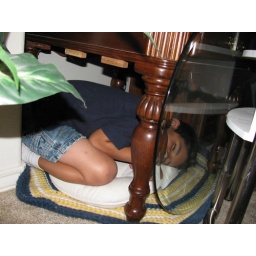
Pretend sleeping under the coffee table on one of the cats cushions (just washed).